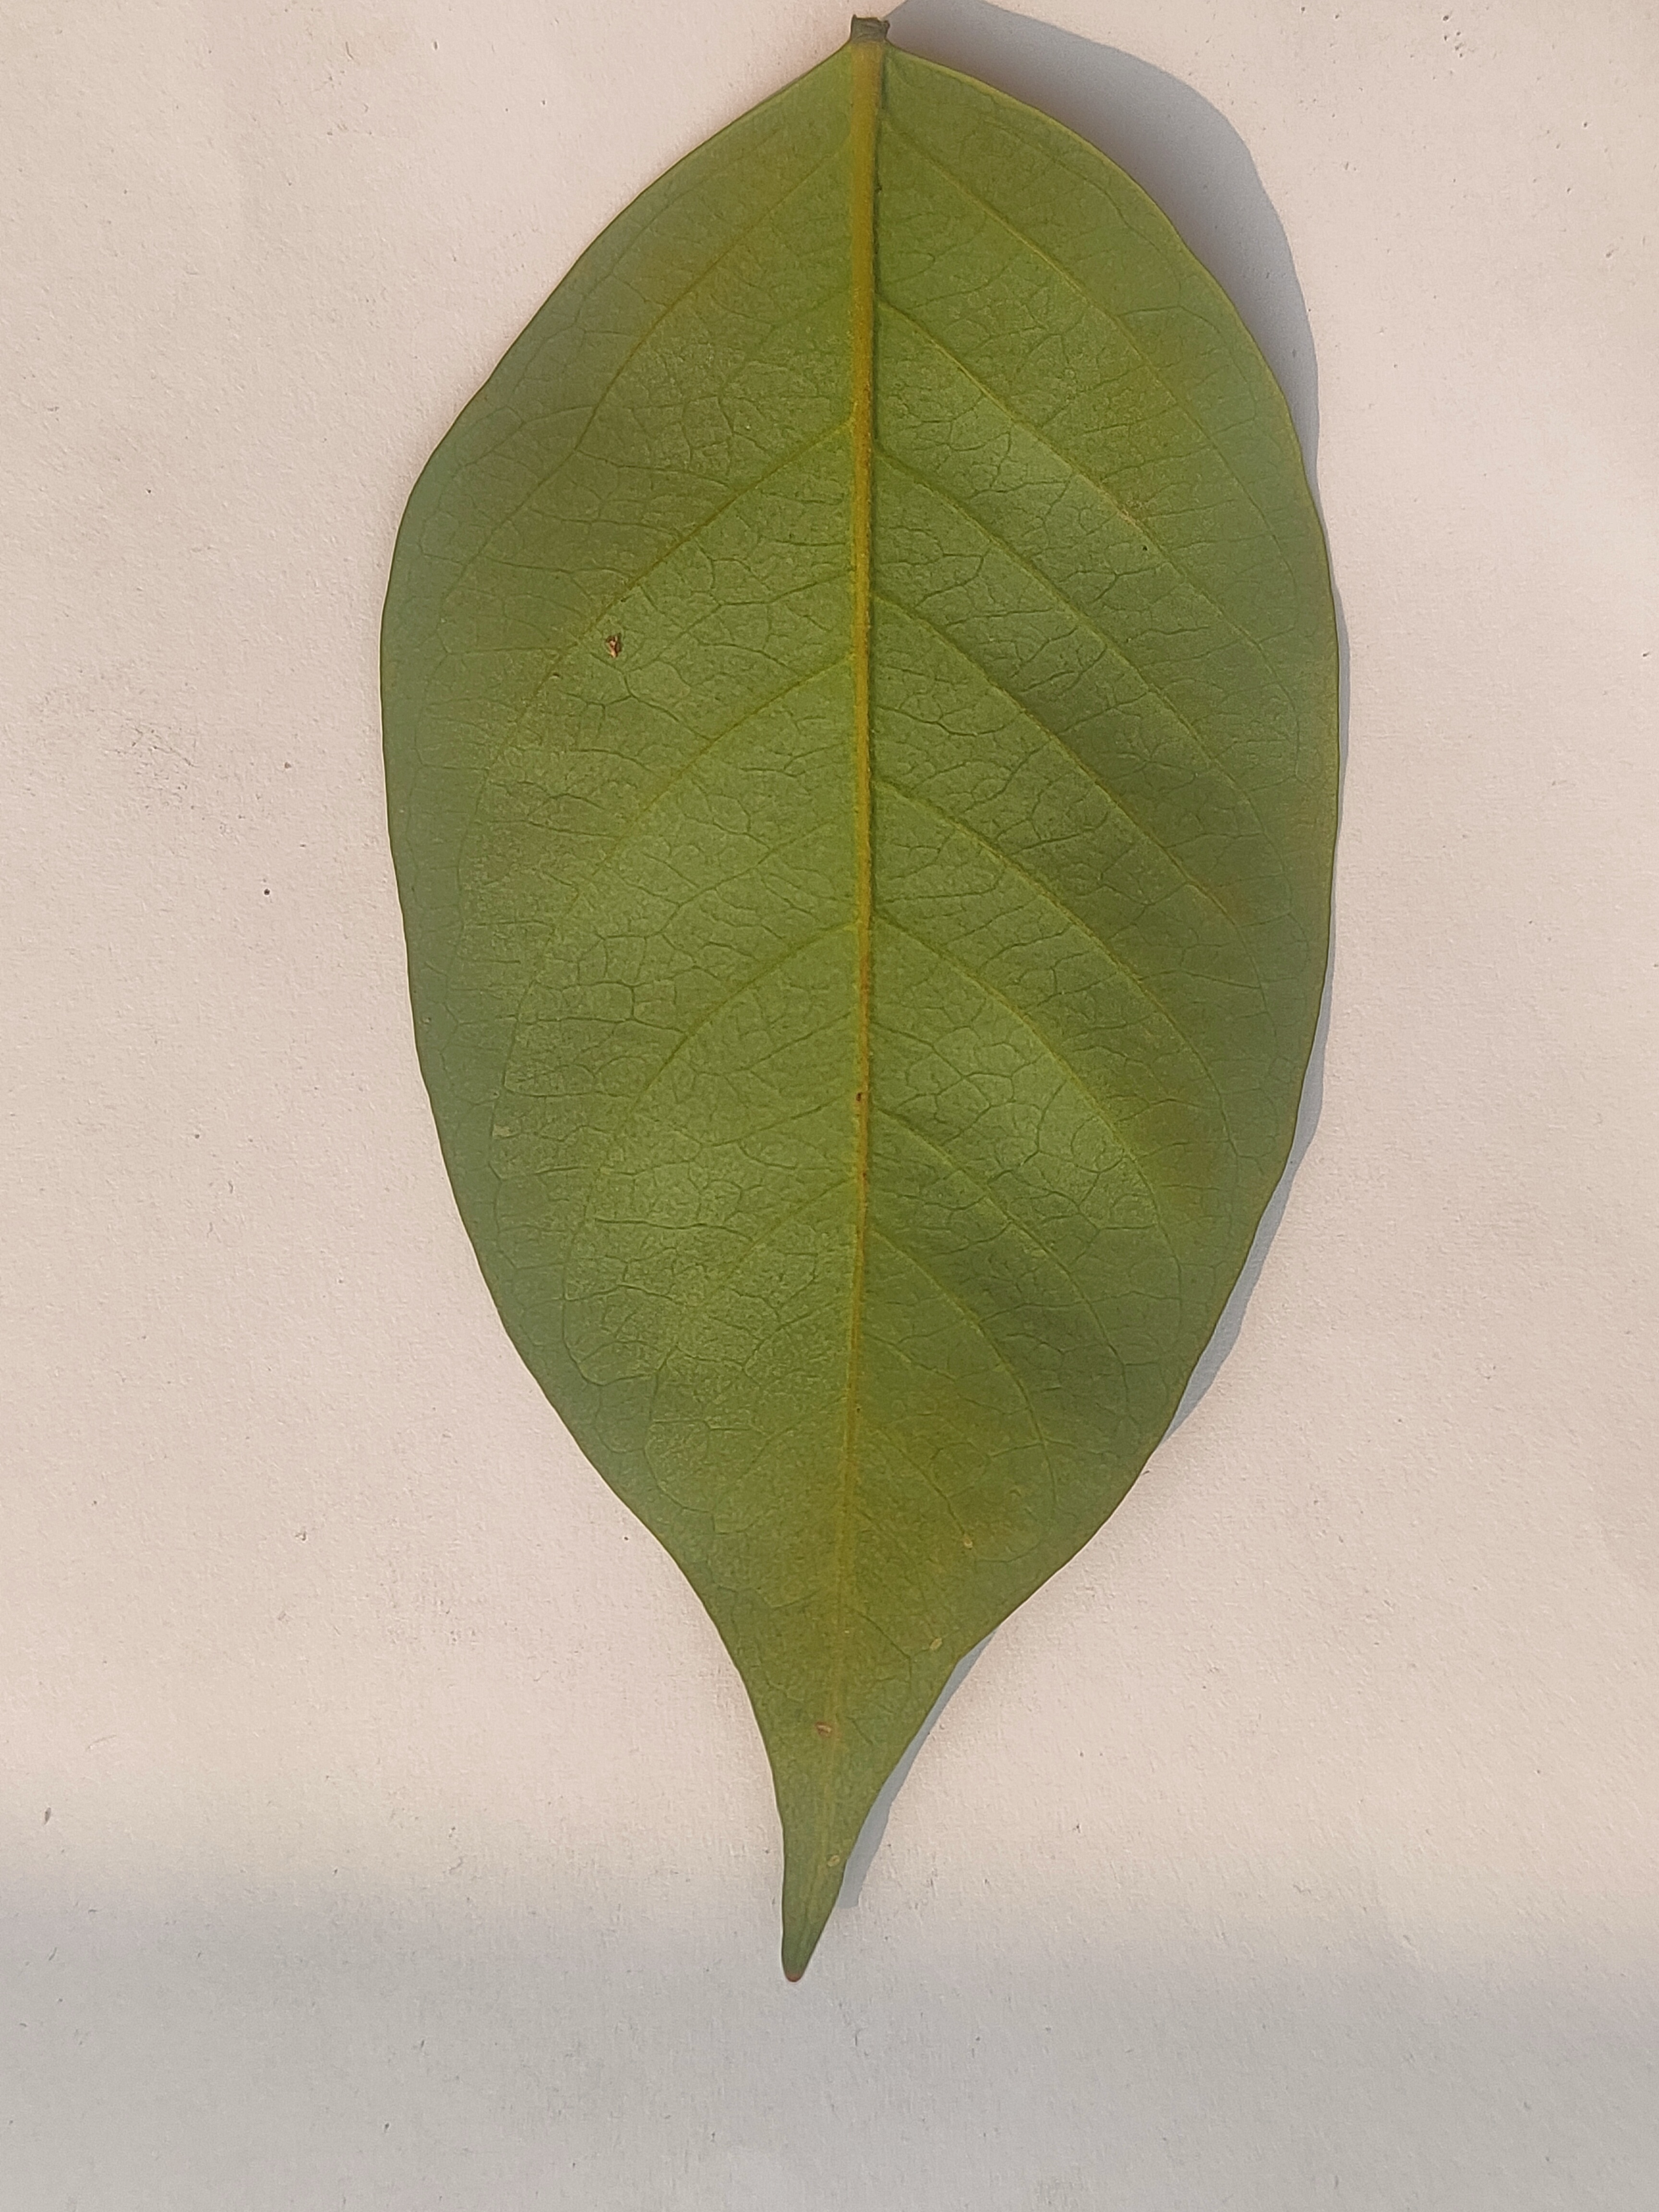
Leaf variety: Star Fruit